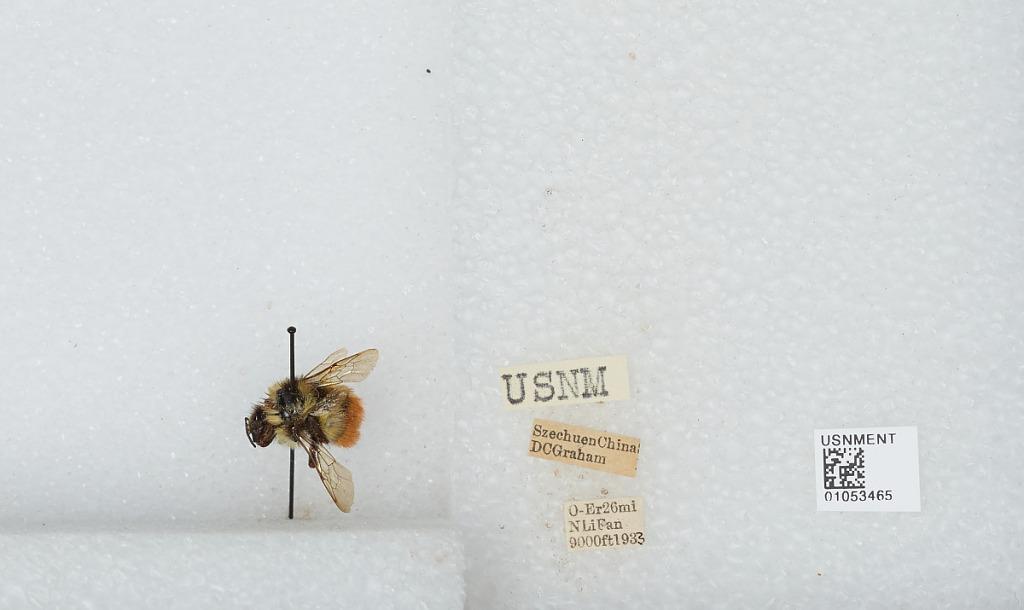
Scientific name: Bombus sp.
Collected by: D. Graham
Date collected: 1933--
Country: China
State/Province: Sichuan
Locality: O-Er 26 miles North of Li Fan